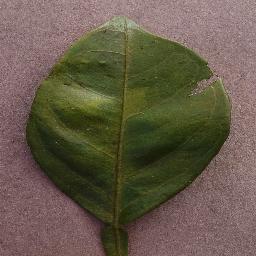
Label: Orange___Haunglongbing_(Citrus_greening)